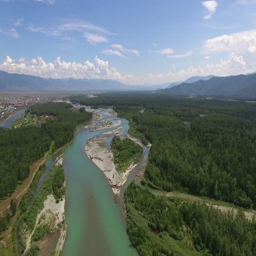
aerial beautiful landscape of rivers carving through valley high in the mountains